2018 United States state legislative elections

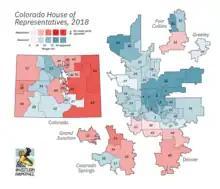
2018 Colorado House of Representatives elections

Half of the seats of the Colorado Senate and all of the seats of the Colorado House of Representatives were up for election in 2018. Democrats won control of the Senate and retained control of the House of Representatives.